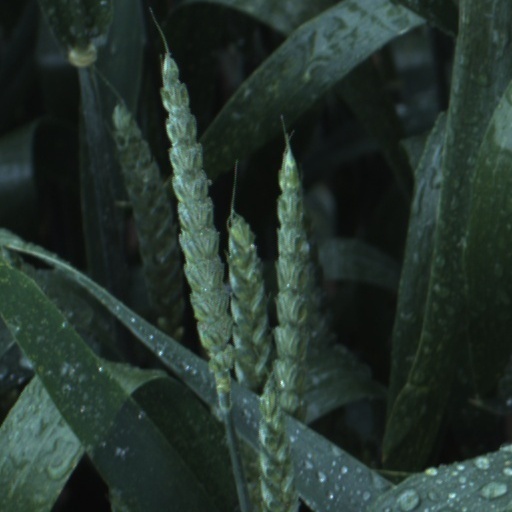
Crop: wheat